Jaimoe

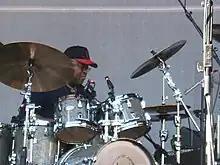
Mountain Jam 2009, May 31, 2009

2000 to 2014 saw renewed success for the band. Jaimoe, Butch Trucks and Gregg Allman were joined by percussionist Marc Quiñones in 1991, bassist Oteil Burbridge (1997), guitar and vocalist, Warren Haynes (1989–1997; then again starting in 2000), and slide guitarist Derek Trucks (in 1999). Every March, the band had taken up a residency at New York's Beacon Theatre for several weeks of shows, often featuring an extended percussion battle between Trucks, Jaimoe, and Quiñones. This practice came to a final halt, after 40 years of performances since the Cirque du Soleil was given a permanent contract year-round at the Beacon Theatre. To celebrate this final tradition, in 2009, the band dedicated that year's multiple concerts to the late Duane Allman, inviting special guests from many genres to participate with them, including Eric Clapton, Levon Helm, Trey Anastasio, and many others. The band retired in 2014.